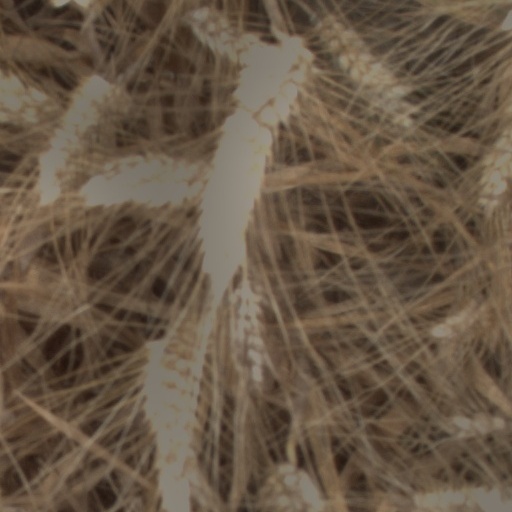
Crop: wheat